Caney Springs Cumberland Presbyterian Church

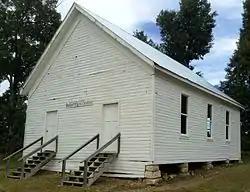

Caney Springs Cumberland Presbyterian Church is a historic church at the junction of Arkansas Highway 289 and Izard County Road 70 (Walter Hall Road), near Sage, Arkansas. It is a modest rectangular Plain Traditional structure set on fieldstone piers and topped by a gabled corrugated metal roof. The interior has a single large room, with plank flooring and flush-boarded walls. The pews, original to the building's 1889 construction, were handcrafted by the congregation. The church is a well-preserved example of a once-common type of church found in the region.